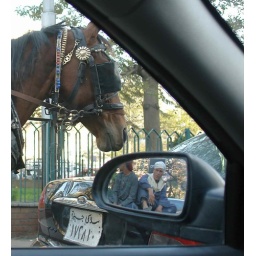
street in cairo hours with cars